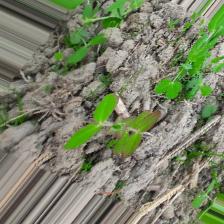
Label: Lentil Rust